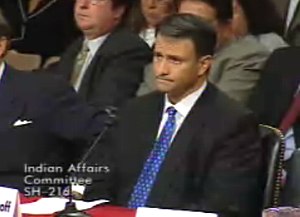
Lobbyisme / Kendte lobbyister / Jack Abramoff
Jack Abramoff ved en Senatshøring
Lobbyisme er forsøg på at påvirke politiske beslutninger via en lobbyist, der optræder på vegne af en anden person eller interessegruppe. Lobbyisme kan både foregå på legal vis og på illegal vis. Lobbyisme kan ses som et gode for en beslutningstager, der dermed får adgang til balanceret information, men kan også være af det onde, hvor enkelte lobbyister evner at skaffe goder til en lille gruppe på bekostning af en stor gruppe. Det er denne tankegang, der ligger bag Aristoteles' udsagn om, at mænd rejser sammen for at drage fordel af de goder, som et sammenhold giver.